Beautiful (Mariah Carey song)

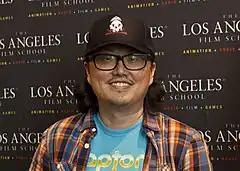
Sound mixer Fletcher Allison tweeted that he had been on the set of a Mariah Carey and Miguel music video, and that Joseph Kahn ("pictured") had directed it, which led to speculation that the singers had collaborated on her album's lead single.

"#Beautiful" was written and produced by Mariah Carey and Miguel. Rumors that Carey and Miguel had collaborated on a song together began when the pair were tweeting to each other on April 3, 2013, when Carey tweeted to Miguel praising his "Saturday Night Live" performance. She also revealed that they had crossed paths in a recording studio. On April 18, 2013, Carey revealed that she had finished mixing the lead single from her upcoming fourteenth studio album. On April 21, 2013, sound mixer Fletcher Allison revealed that he had been on set of a music video directed by Joseph Kahn which involved Carey and Miguel; the tweet was later deleted. The deleted tweet read "Working on a Mariah Carey and Miguel video for the man Joseph Kahn ... Wouldn't trade this for 1,000 Coachellas". Miguel refused to confirm if the collaboration between himself and Carey was true or not. When asked by an interviewer what he thought a collaboration with Carey would sound like, if the rumors were true, he responded with "I think it would sound beautiful. I think it's a great juxtaposition". He continued to reveal that he has admired Carey for a very long time and admired her as an artist, saying "I mean I fell in love with Mariah Carey when she walked out of the pool in [the 'Honey' video in 1997]. That 'Honey' video, that was it. And I've had a huge crush on her ever since. And, so, if we ever do have a chance, you know all respect to [Carey's husband] Nick [Cannon], all love. I think I have a huge crush more on her as a musician, and I think it would be really great".